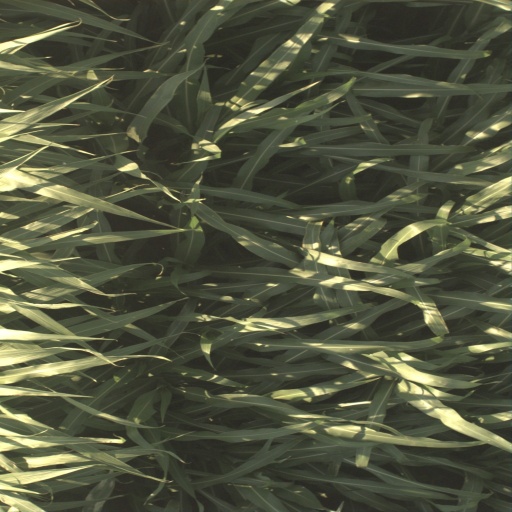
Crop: sorghum